Edoardo Molinari

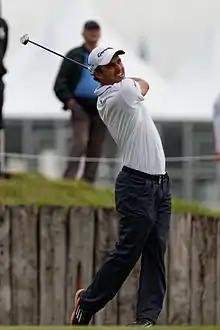
Molinari at the 2014 Alstom Open de France

In November 2013, after recovering from a new surgery, Molinari began his 2014 European Tour comeback campaign in South Africa where he ended T52 at the South African Open Championship. He made his first cut since the BMW PGA Championship played in May 2013. At the Abu Dhabi HSBC Golf Championship on 19 January 2014, he finished T28 after four consecutive under-par rounds (70-71-71-71) which earned him a final score of −5. He earned him his first top-10 of the season at the Omega Dubai Desert Classic (T9) and moved to 64th place in the Race to Dubai rankings. After that, he had a good period of form with three consecutive cuts made at the Joburg Open (T37) and Tshwane Open (T10) in South Africa and at the Trophée Hassan II (T25) in Morocco, respectively. During the next following months he played in a very consistent fashion, with multiple cuts made in a row, a period culminating in a second place at the Irish Open behind Mikko Ilonen of Finland and in his best finish so far (T7) at The Open Championship. Another solid display at the Wales Open, where he finished T4, gave him a total of 787.855 Euros. He ended the Race to Dubai in 40th place and won a total of €915,070, the second best European Tour final position and prize of his career to date.